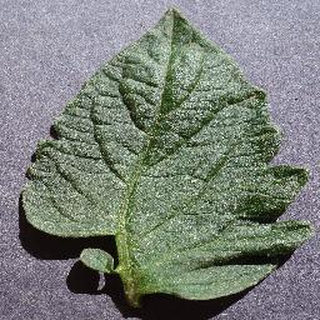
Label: healthy_tomato